Megalosauridae

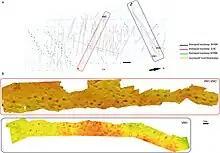
Megalosaurid trackways from Vale de Meios, Serras de Aire e Candeeiros Natural Park

Megalosaurids have been suggested to be predators or scavengers inhabiting coastal environments. Middle Jurassic-era tracks believed to have left by megalosaurids have been found at Vale de Meios in Portugal. During the middle Jurassic, this site would have been a tidal flat exposed at low tide on the edge of a lagoon. Unlike most coastal tracks, which are parallel to the coastline and probably left by migrating animals, the Vale de Meios tracks were perpendicular to the coast, with the vast majority oriented towards the lagoon. This indicates that the megalosaurids which would have left these tracks approached the tidal flat once the tide retreated.